Answer in natural language. Considering the relative positions, where is framed landscape painting with airship (highlighted by a blue box) with respect to blue framed coastal marine wall decor (highlighted by a red box)? Choose between the following options: above or below
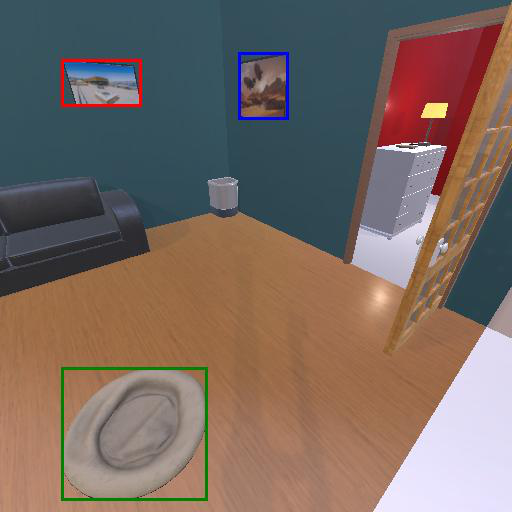
<answer>above</answer>